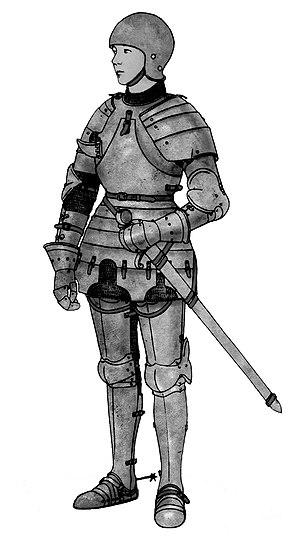
Armure de Jeanne d'Arc, essai de reconstitution d'Adrien Harmand dans Jeanne d'Arc
Jeanne d'Arc, née vers 1412 à Domrémy, village du duché de Bar, et morte sur le bûcher le 30 mai 1431 à Rouen, capitale du duché de Normandie alors possession anglaise, est une héroïne de l'histoire de France, chef de guerre et sainte de l'Église catholique, surnommée depuis le XVIᵉ siècle « la Pucelle d'Orléans ».